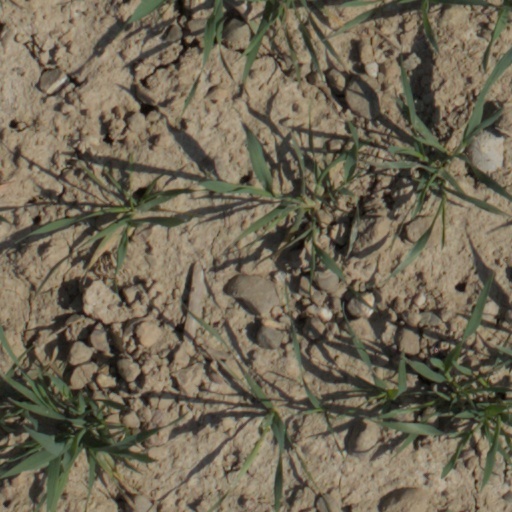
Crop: wheat